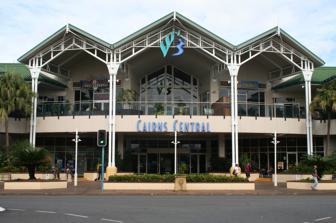
Building: Cairns Central
Country: Australia
Year built: 1997
Shopping mall in Cairns, Queensland, Australia Cairns Central Cairns Central from outside the main entrance on Shields Street Location Cairns City , Cairns , Queensland Australia Coordinates 16°55′30″S 145°46′19″E / 16.92500°S 145.77194°E / -16.92500; 145.77194 Opening date 1997 ; 28 years ago ( 1997 ) No. of stores and services 180 No. of anchor tenants 6 Total retail floor area 58,000 m 2 (620,000 sq ft) No. of floors 2 (Trading area) Parking 2,473 Website cairnscentral .com .au Cairns Central Shopping Centre is in Cairns City , Cairns , Far North Queensland , Australia . It is Cairns ' biggest shopping centre . The centre was opened in late 1997 and is the second multi-story shopping centre in northern Queensland. The shopping centre is built over the Cairns railway station , which is incorporated with the centre. Pedestrian access to the station is through the car park on the bottom floor, or a pedestrian walkway on the second floor. Construction of the shopping centre was delayed temporarily due to damage suffered from Tropical Cyclone Justin in early 1997. Cairns Central currently contains 5 anchor stores including: 1 Floor Myer department Store . Target discount department store. The store temporarily pulled out of the centre in April 2021 to swap locations with Kmart. The store opened in November 2021. Kmart discount department store. It originally opened in the former Bi-Lo supermarket until it was moved into the former Target space in 2021. Coles Supermarket. Woolworths Supermarket. Opened on 15 December 2020 as part of a recent redevelopment and took over the second-floor of Myer. Event Cinemas Cinema complex. Cairns Central as of June 2008 recorded more than $353 million in sales and has centre visits of 10 million a year. Awards The centre has, for the second time running, been named among the state's top shopping centres. Cairns Central on 13 February 2009 was named runner-up in the 2008 Queensland Shopping Centre of the Year Awards in the Super/Major regional centres exceeding 50,000 square metres (540,000 sq ft). Ownership court case In August 2007, it was revealed joint owners Westfield and Australian Prime Property Fund were arguing about Westfield's insistence on managing the centre itself. APPF said it wanted current managers Lend Lease to stay in charge and Westfield took the matter to the New South Wales Supreme Court. A spokesman for APPF confirmed the matter had been referred for mediation, expected to start about 18 February 2008. Westfield bought their 50% share in 2006 from Coles Myer and put itself forward as the centre's manager but this was rejected by Lend Lease. An attempt by Westfield in the New South Wales Supreme Court on Monday 16 June to force a public auction of the shopping centre – valued at $407 million – was rejected as was an alternative bid to appoint receivers to sell the centre. Lend Lease's contract over Cairns Central ran out on 30 June 2008 and was, and still is, uncertain who will manage the centre. As of October 2011, Lendlease purchased Westfield's 50% share in Cairns Central, which leaves Lendlease as the primary owner of the shopping centre via Lendlease's APPF Commercial Investment arm. Redevelopment project On 18 July 2019, Lendlease announced their $60 million redevelopment project for Cairns Central. The project includes a new Woolworths and food market, parking improvements, and other facilities. Construction of this redevelopment went on until its completion on 15 December 2020. Gallery Cairns Central from the air facing south, circa 2006 Cairns railway station at dusk Cairns Central in the evening See also Queensland portal List of shopping centres in Australia References